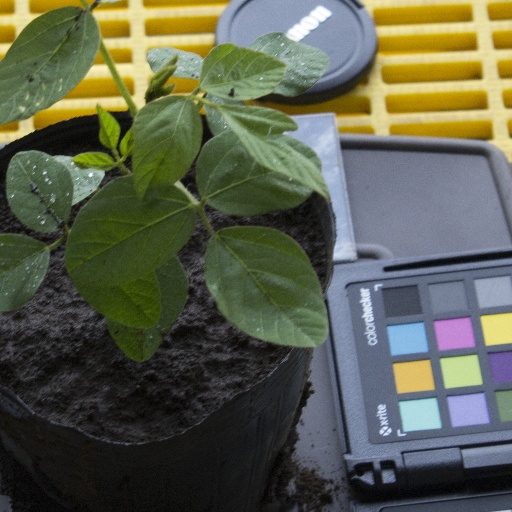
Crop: soybean